Jonathan M. Wilson

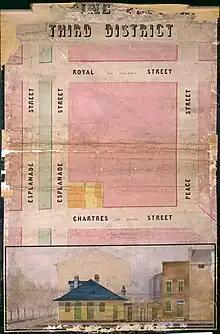
Traders including Shadrack F. Slatter, Walter L. Campbell, Joseph Bruin, and J. M. Wilson used this site at Esplanade and Chartres (previously Moreau) in New Orleans at various times

Wilson began operating a slave market in the city of New Orleans, Louisiana, sometime in or before 1850. The trade in the neighborhood just outside the French Quarter was vast; as historian Maurie D. McInnis put it in 2013: "In these blocks many of those listed as slave dealers were known to have very large slave jails where hundreds of enslaved people were held awaiting sale. The scale was so much larger than in Richmond. On a single day in 1854, a single newspaper column advertised nearly 700 slaves for sale: J. M. Wilson had 100 Virginia slaves; Thomas Foster had 250 slaves from Virginia, the Carolinas, Georgia, Kentucky and Missouri; Charles LaMarque had 100 slaves; Wm. F. Talbott had 200 slaves; and James White had a 'likely lot.'"